Kallithea, Pieria

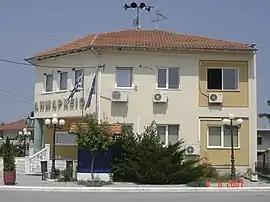
The town hall of the former municipality of Paralia

Kallithea is a village and a community of the Katerini municipality. Before the 2011 local government reform it was a municipal district and the seat of the municipality of Paralia. The 2021 census recorded 2,933 inhabitants in the village.